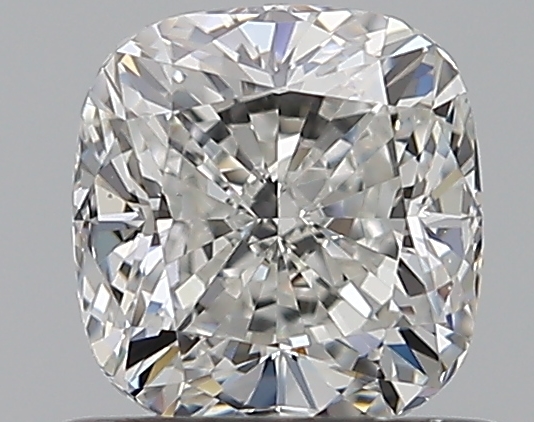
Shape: cushion
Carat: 0.7
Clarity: VS1
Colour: F
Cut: EX
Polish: EX
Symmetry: VG
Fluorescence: M
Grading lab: GIA
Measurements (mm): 5.17 x 4.93 x 3.4